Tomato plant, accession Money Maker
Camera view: vertical (180 deg); turntable rotation: 30 degrees
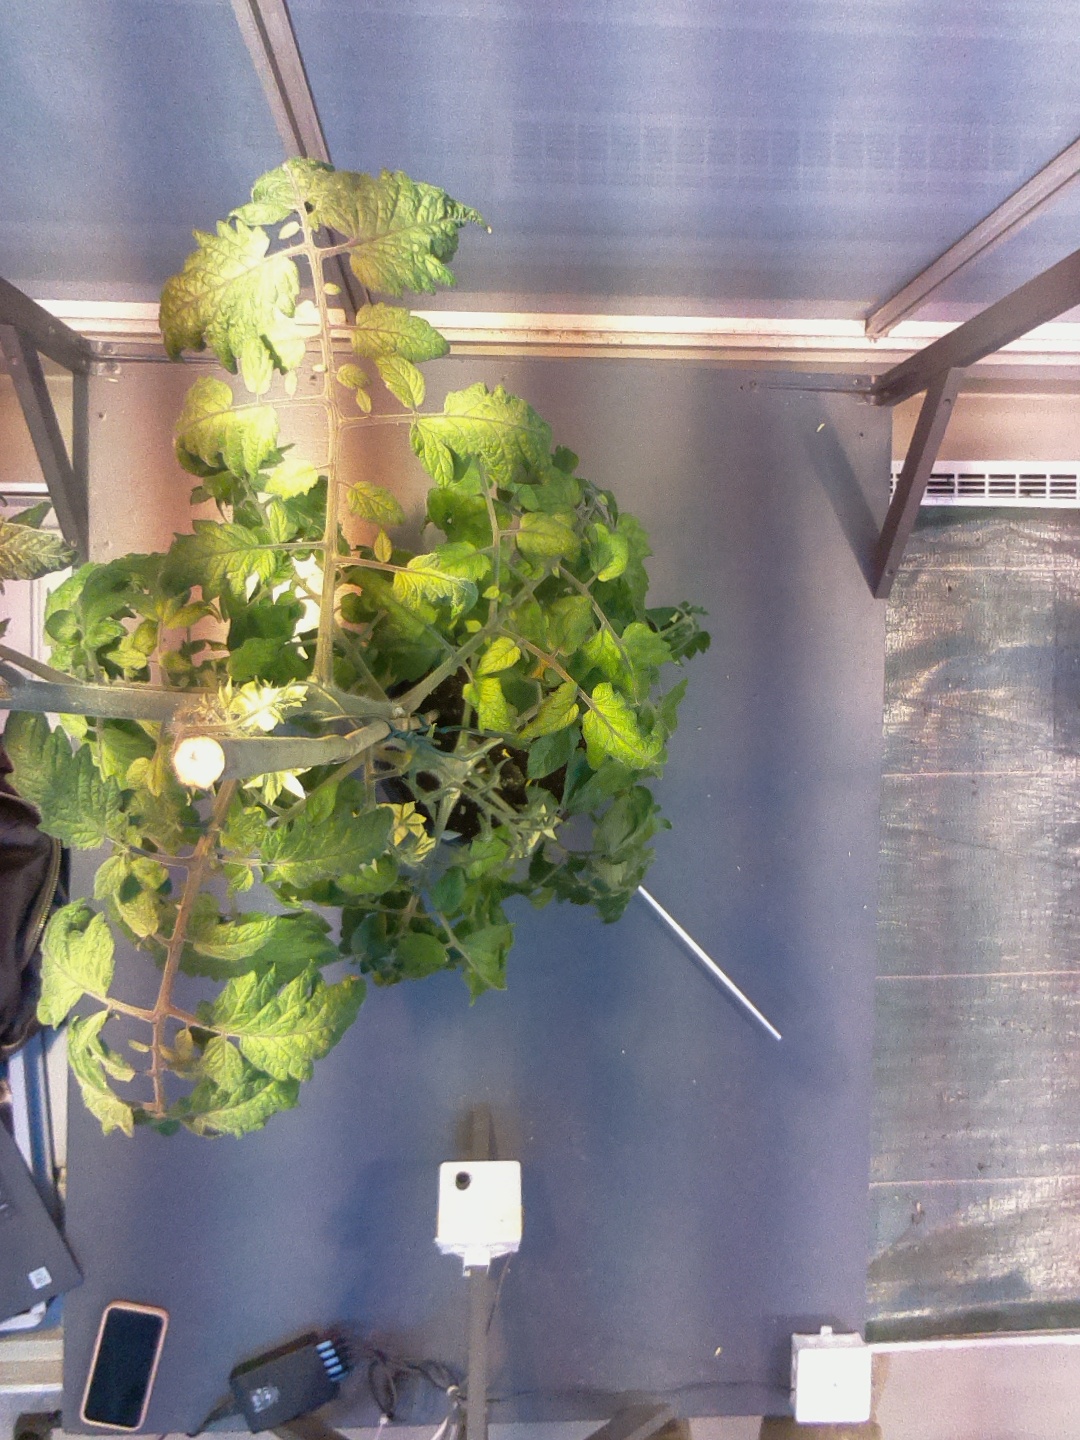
BBCH growth stage 70: Fruits at the main stem or branches visibles